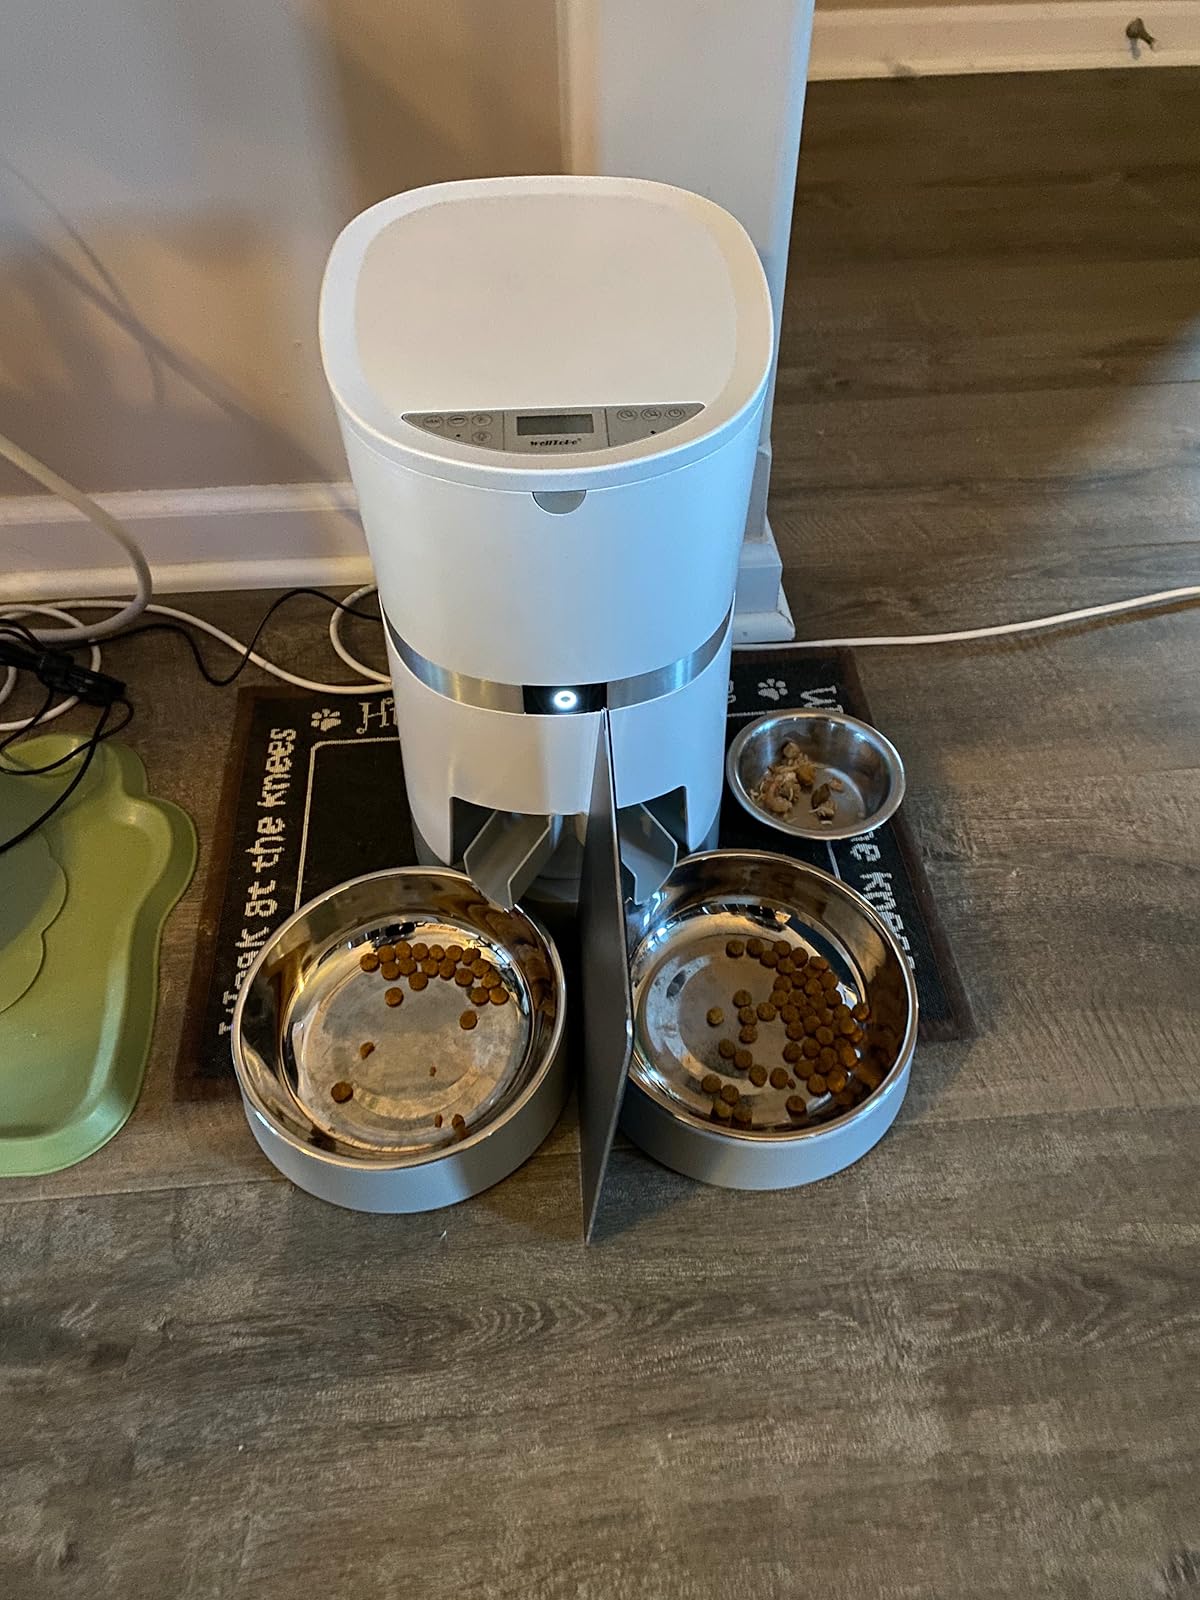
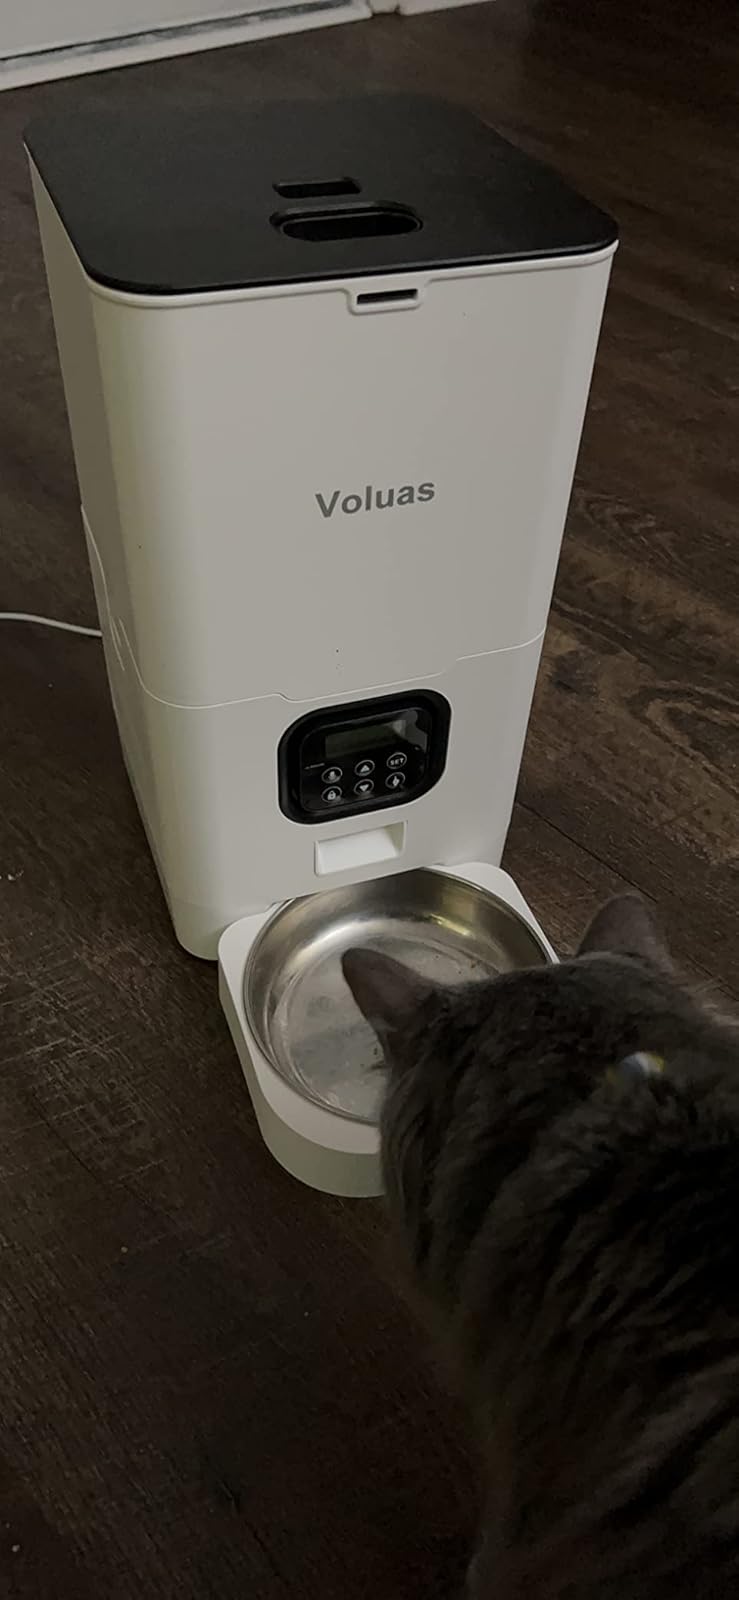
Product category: items_feeder
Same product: no